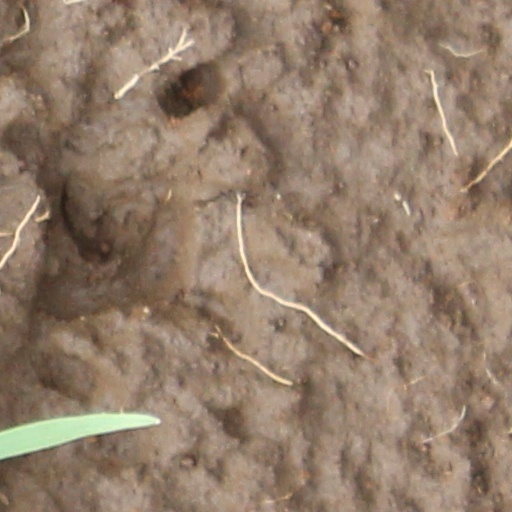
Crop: wheat